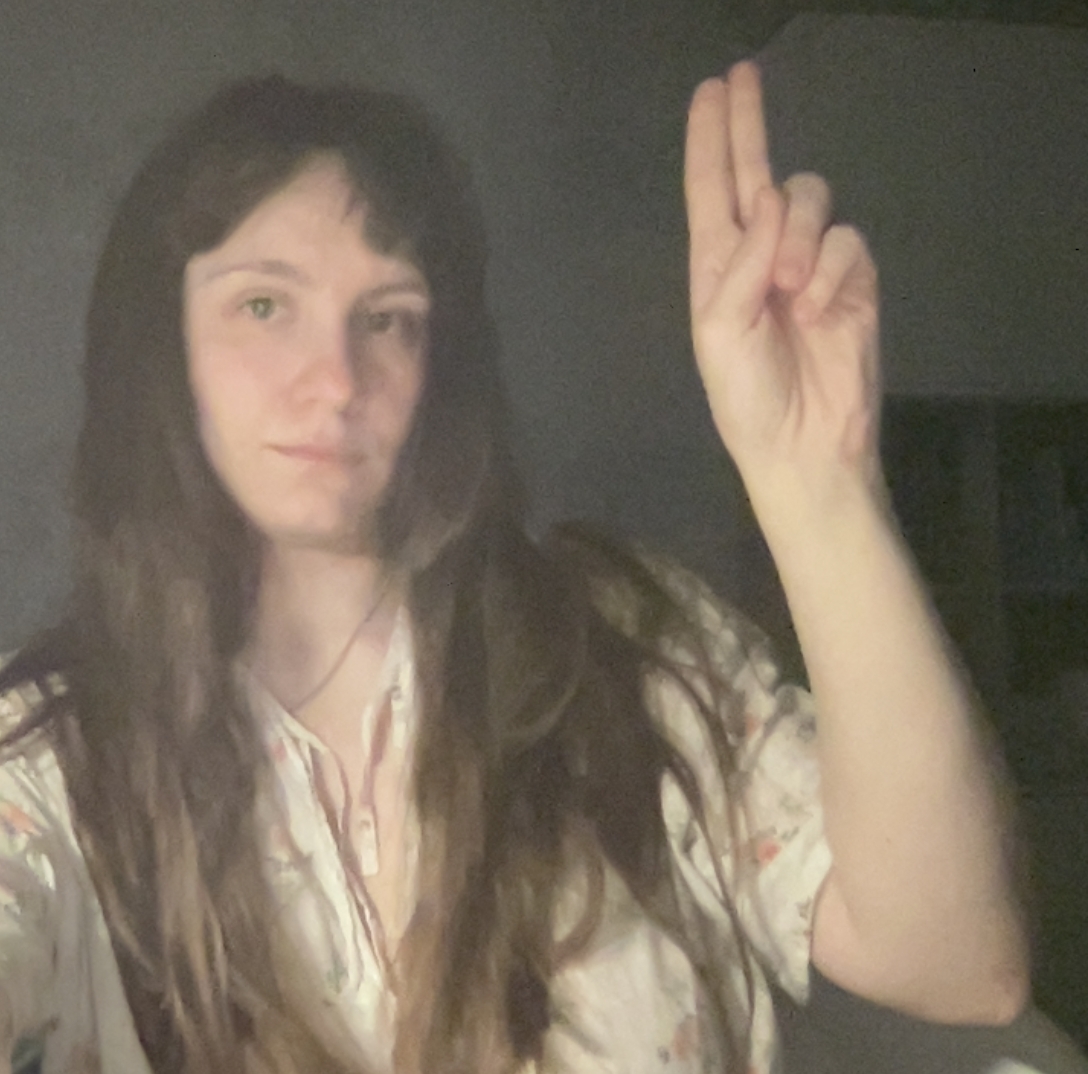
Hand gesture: two_up